Marie Tak van Poortvliet

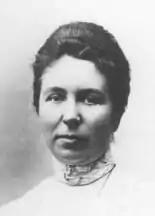
Marie Tak van Poortvliet(date unknown)

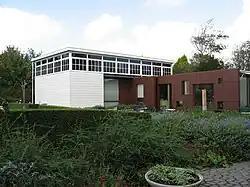
The Marie Tak van Poortvliet Museum

Joanna Maria Tak van Poortvliet (15 February 1871, The Hague – 8 July 1936, Dornach) was a Dutch collector and patron of modern art and art critic. She is the namesake for the Marie Tak van Poortvliet Museum in Domburg.